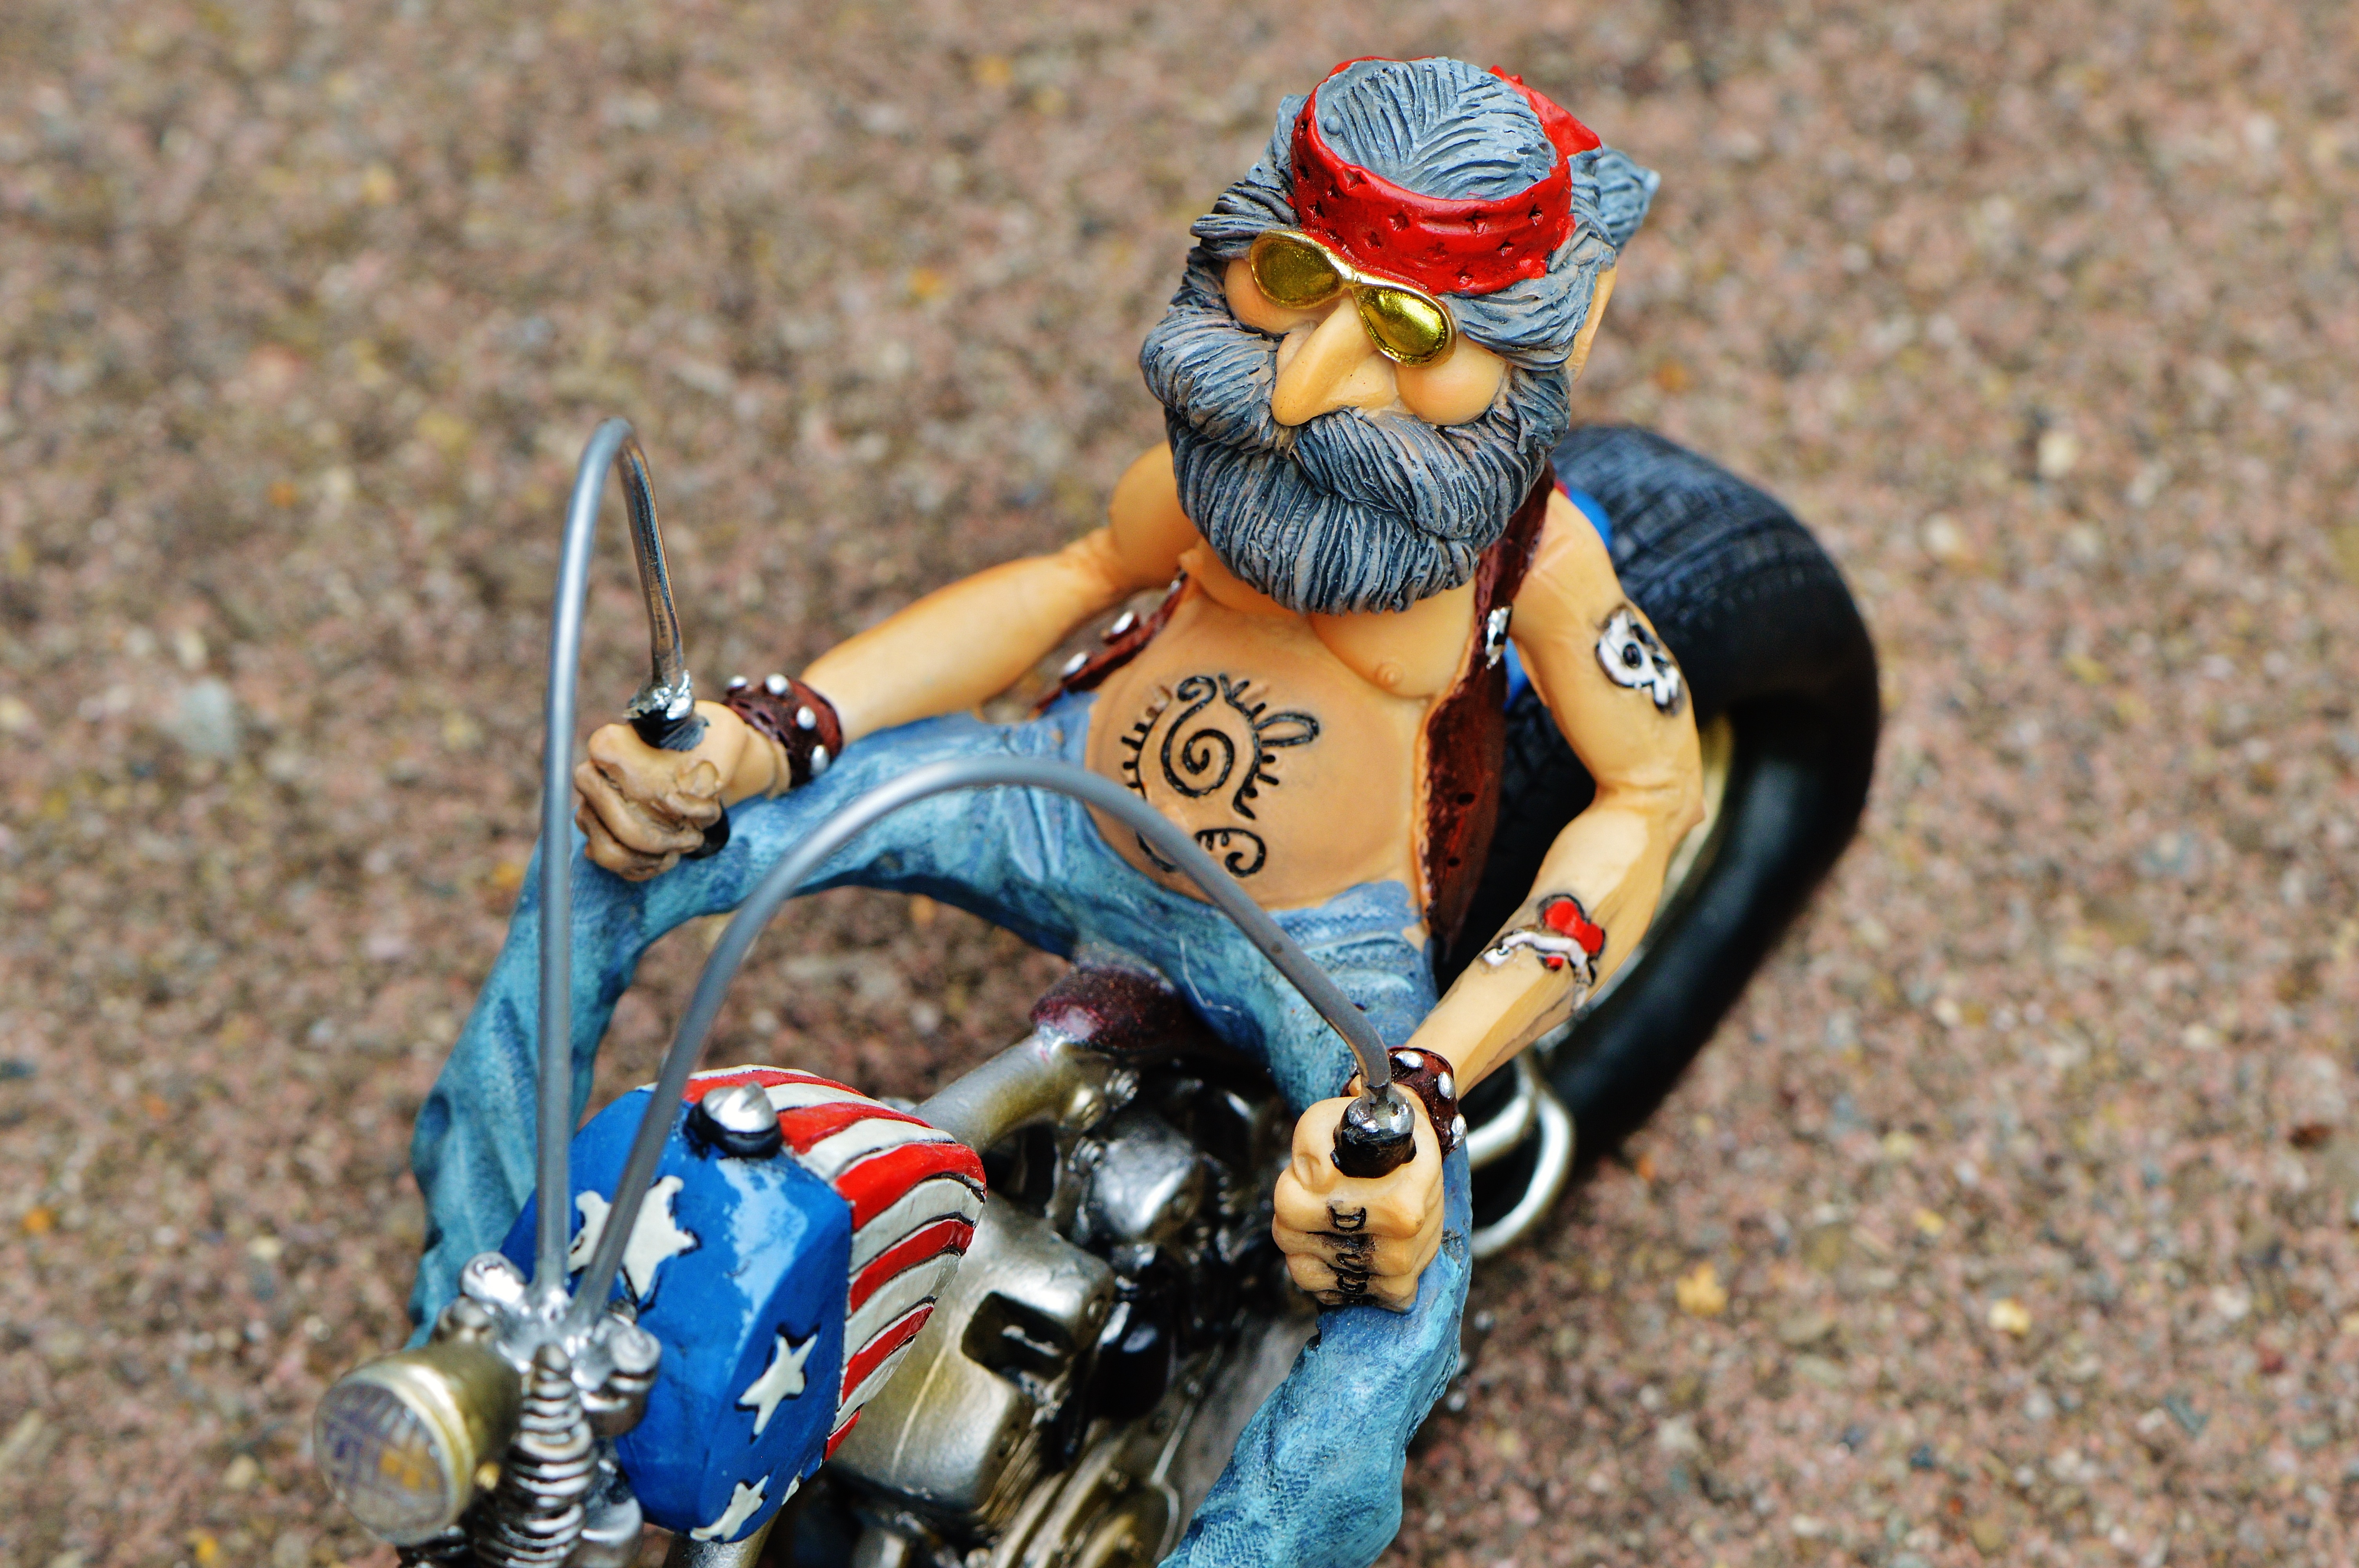
man, bike, jeans, motorcycle, america, extreme sport, toy, fig, sit, headband, fun, sports, cool, funny, casual, biker, two wheeled vehicle, joy of life, tattooed